Jonathan Santiago

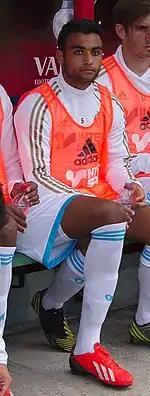
Santiago in 2013

Jonathan Santiago (born 9 June 1994) is a French professional footballer who plays as a midfielder.